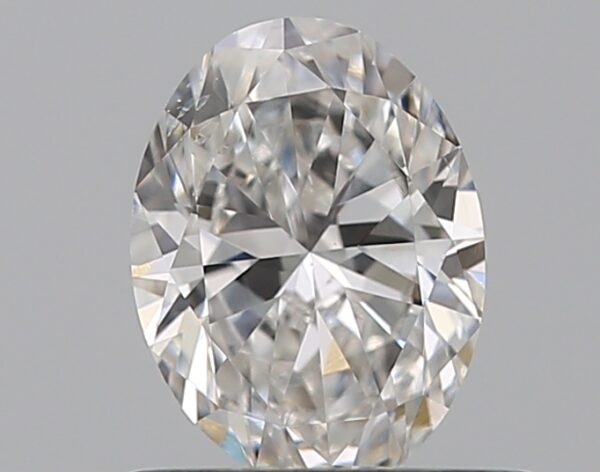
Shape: oval
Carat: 0.5
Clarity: SI1
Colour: F
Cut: EX
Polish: VG
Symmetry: VG
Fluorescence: N
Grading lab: GIA
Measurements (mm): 6.09 x 4.53 x 2.75